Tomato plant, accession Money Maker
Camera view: horizontal (90 deg, fisheye); turntable rotation: 330 degrees
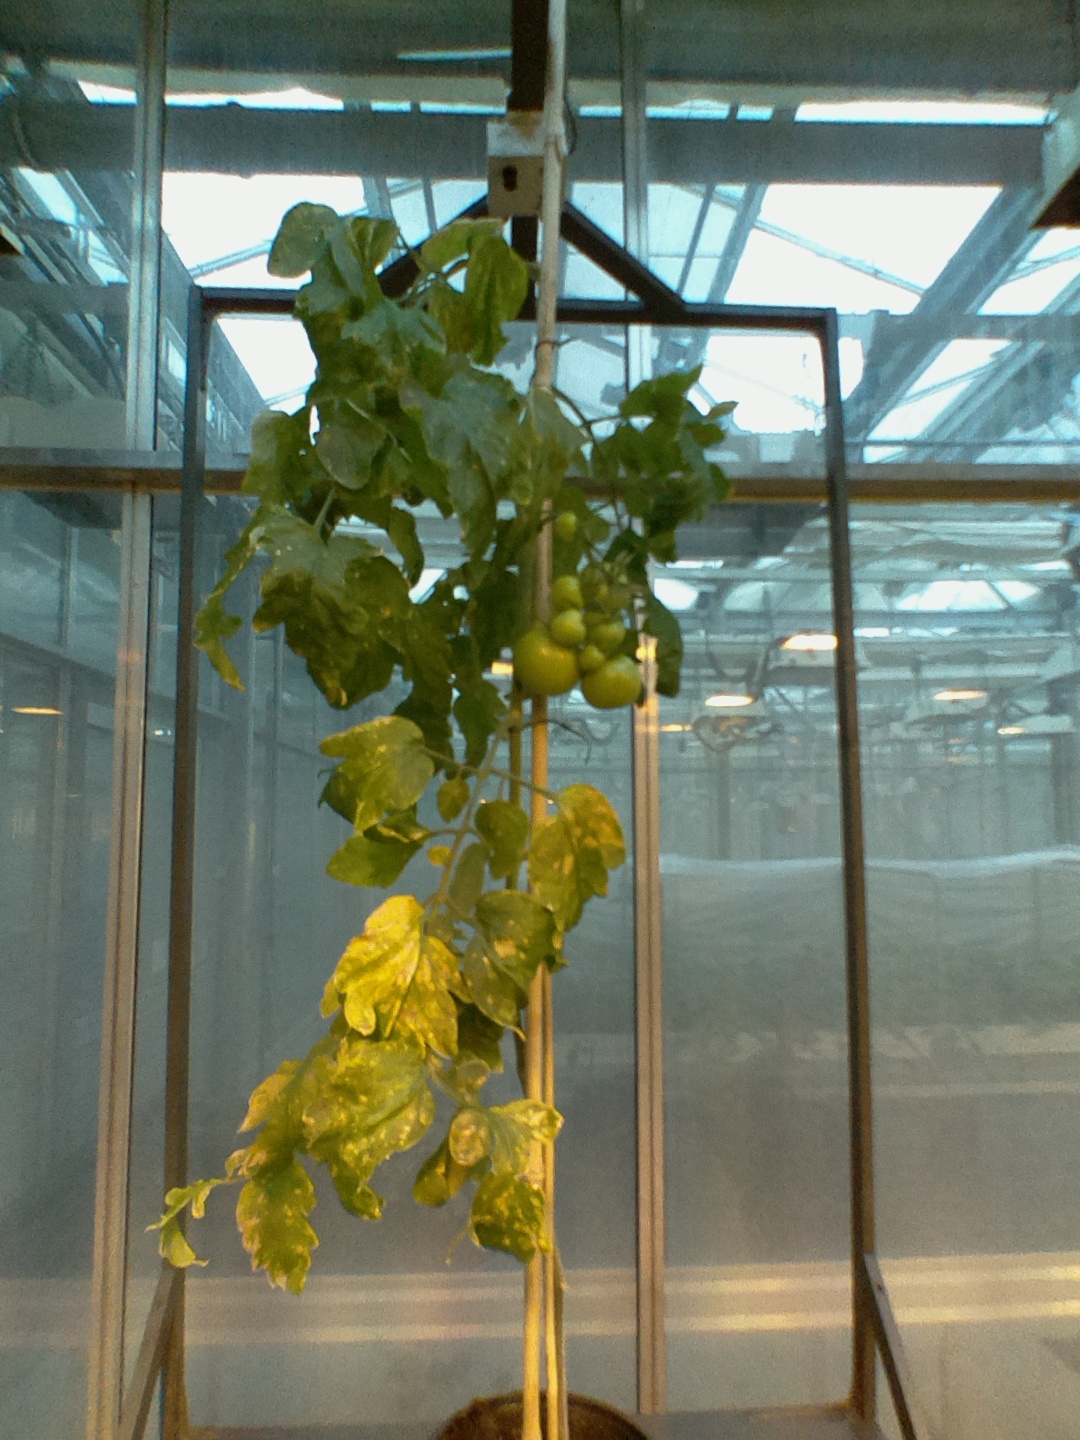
BBCH growth stage 79: 90% -100% of final fruit size